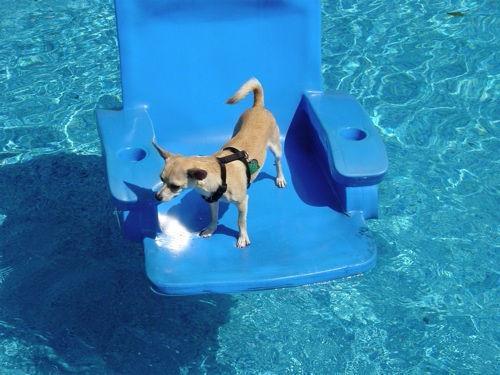
Chihuahua